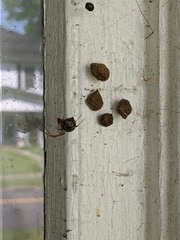
Species: Parasteatoda_tepidariorum